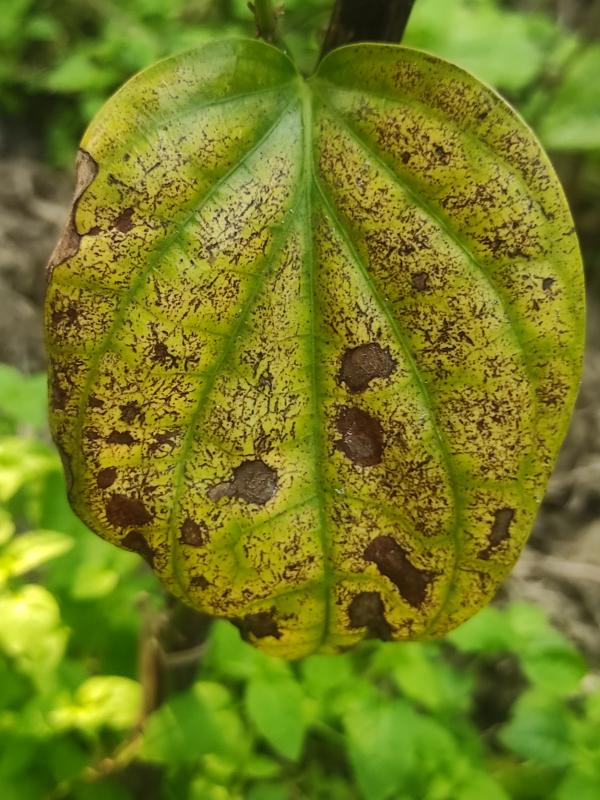
Label: Fungal_Brown_Spot_Disease